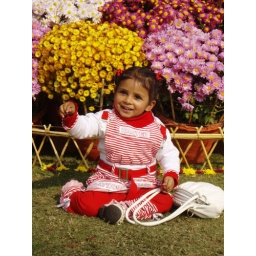
My daugther smiles with millions flowers at Flower Show. my Small baby girl child in flowers with beautiful smile.